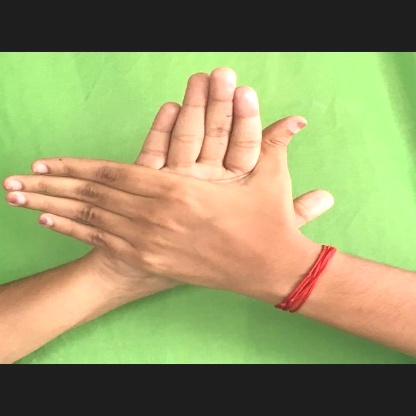
Mudra: Chakra